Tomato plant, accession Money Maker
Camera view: tilt-top (135 deg); turntable rotation: 180 degrees
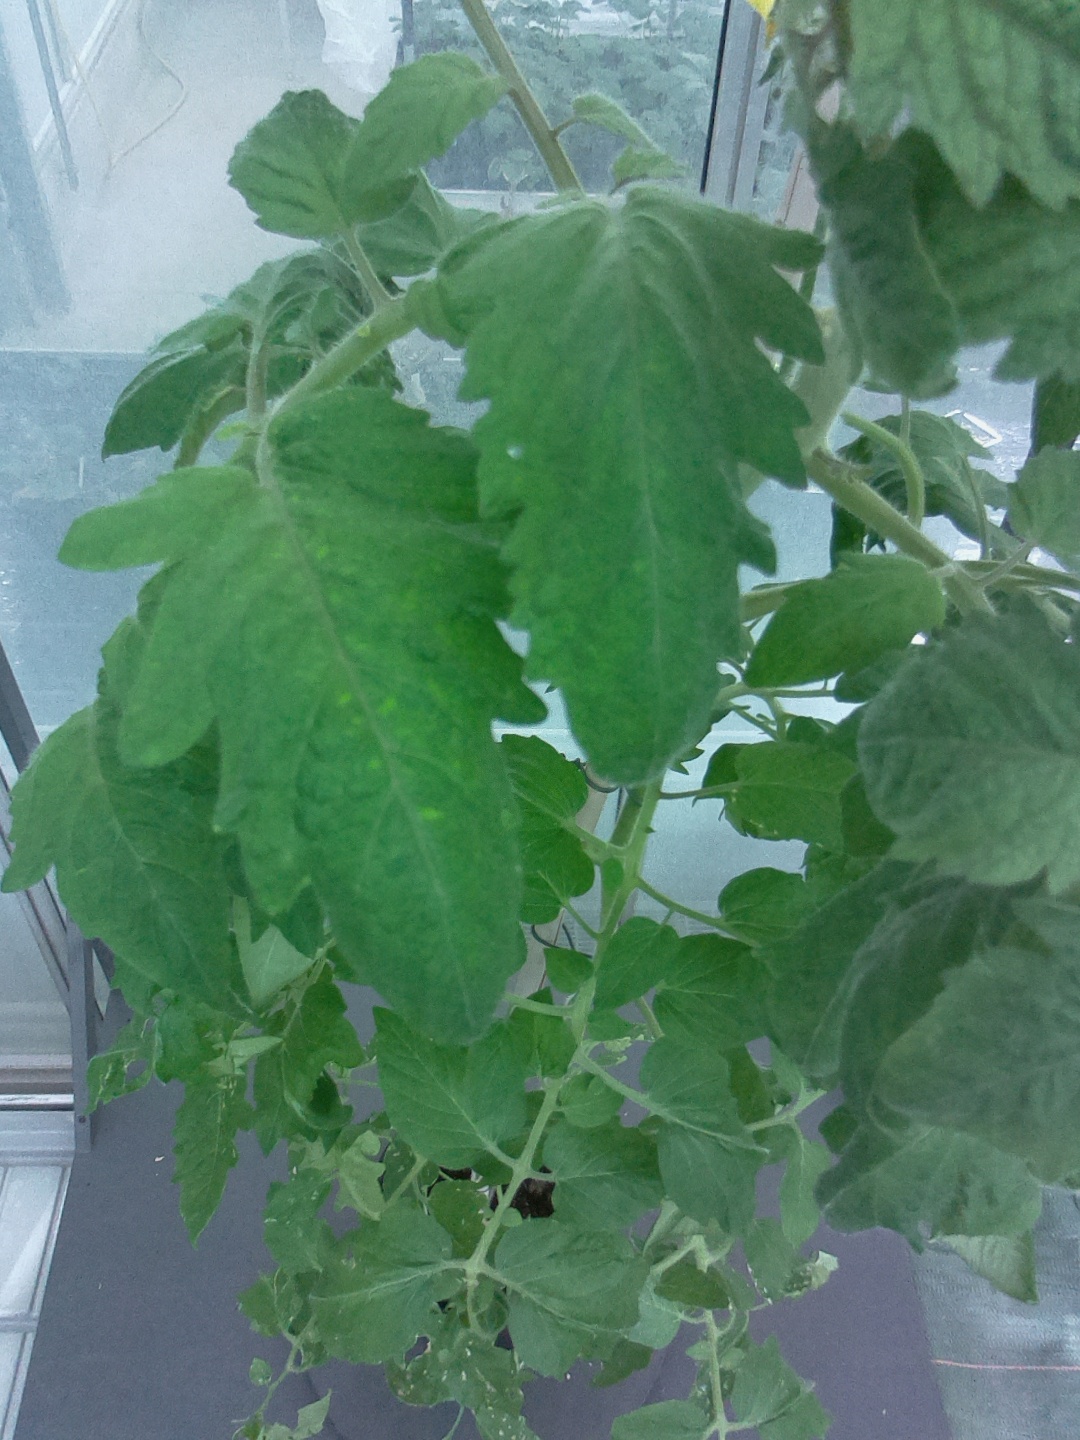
BBCH growth stage 65: Full flowering, 50%-60% of flowers open, first petals falling